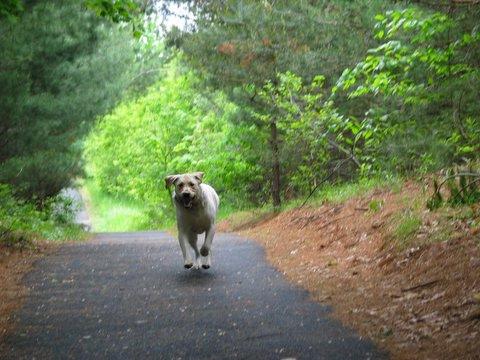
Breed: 3580-n000122-Labrador_retriever